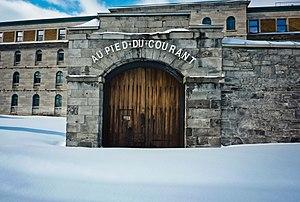
Prison des Patriotes-au-Pied-du-Courant, 905, avenue De Lorimier, (Canada). (Protection MH classé. Voir la liste des lieux patrimoniaux de Montréal pour plus de détails).
La prison du Pied-du-Courant ou prison des Patriotes-au-Pied-du-Courant est un édifice patrimonial de Montréal classé site historique en 1978. Prison de 1835 à 1912, la majeure partie de l'édifice est aujourd'hui occupée par la Société des alcools du Québec. Elle héberge aussi le centre d'interprétation: la Prison-des-Patriotes. Elle est située au 905 avenue De Lorimier dans l'arrondissement de Ville-Marie, près de la station de métro Papineau, du fleuve Saint-Laurent et du Pont Jacques-Cartier, au pied du courant Sainte-Marie.